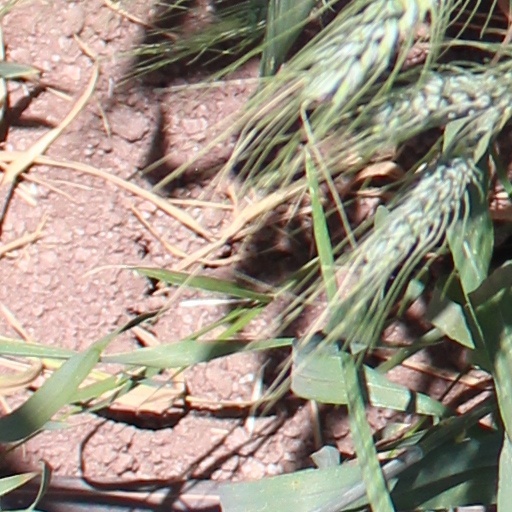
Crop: wheat